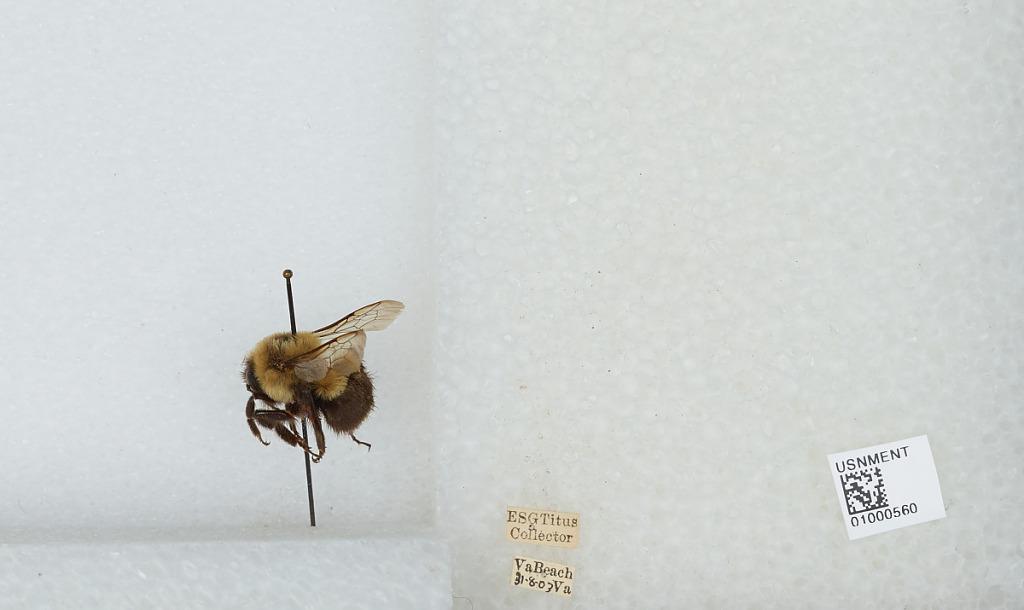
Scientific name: Bombus (Pyrobombus) impatiens Cresson
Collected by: E. Titus
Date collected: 1903-8-31
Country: United States
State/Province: Virginia
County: Virginia Beach
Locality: Virginia Beach
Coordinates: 36.85, -75.9778